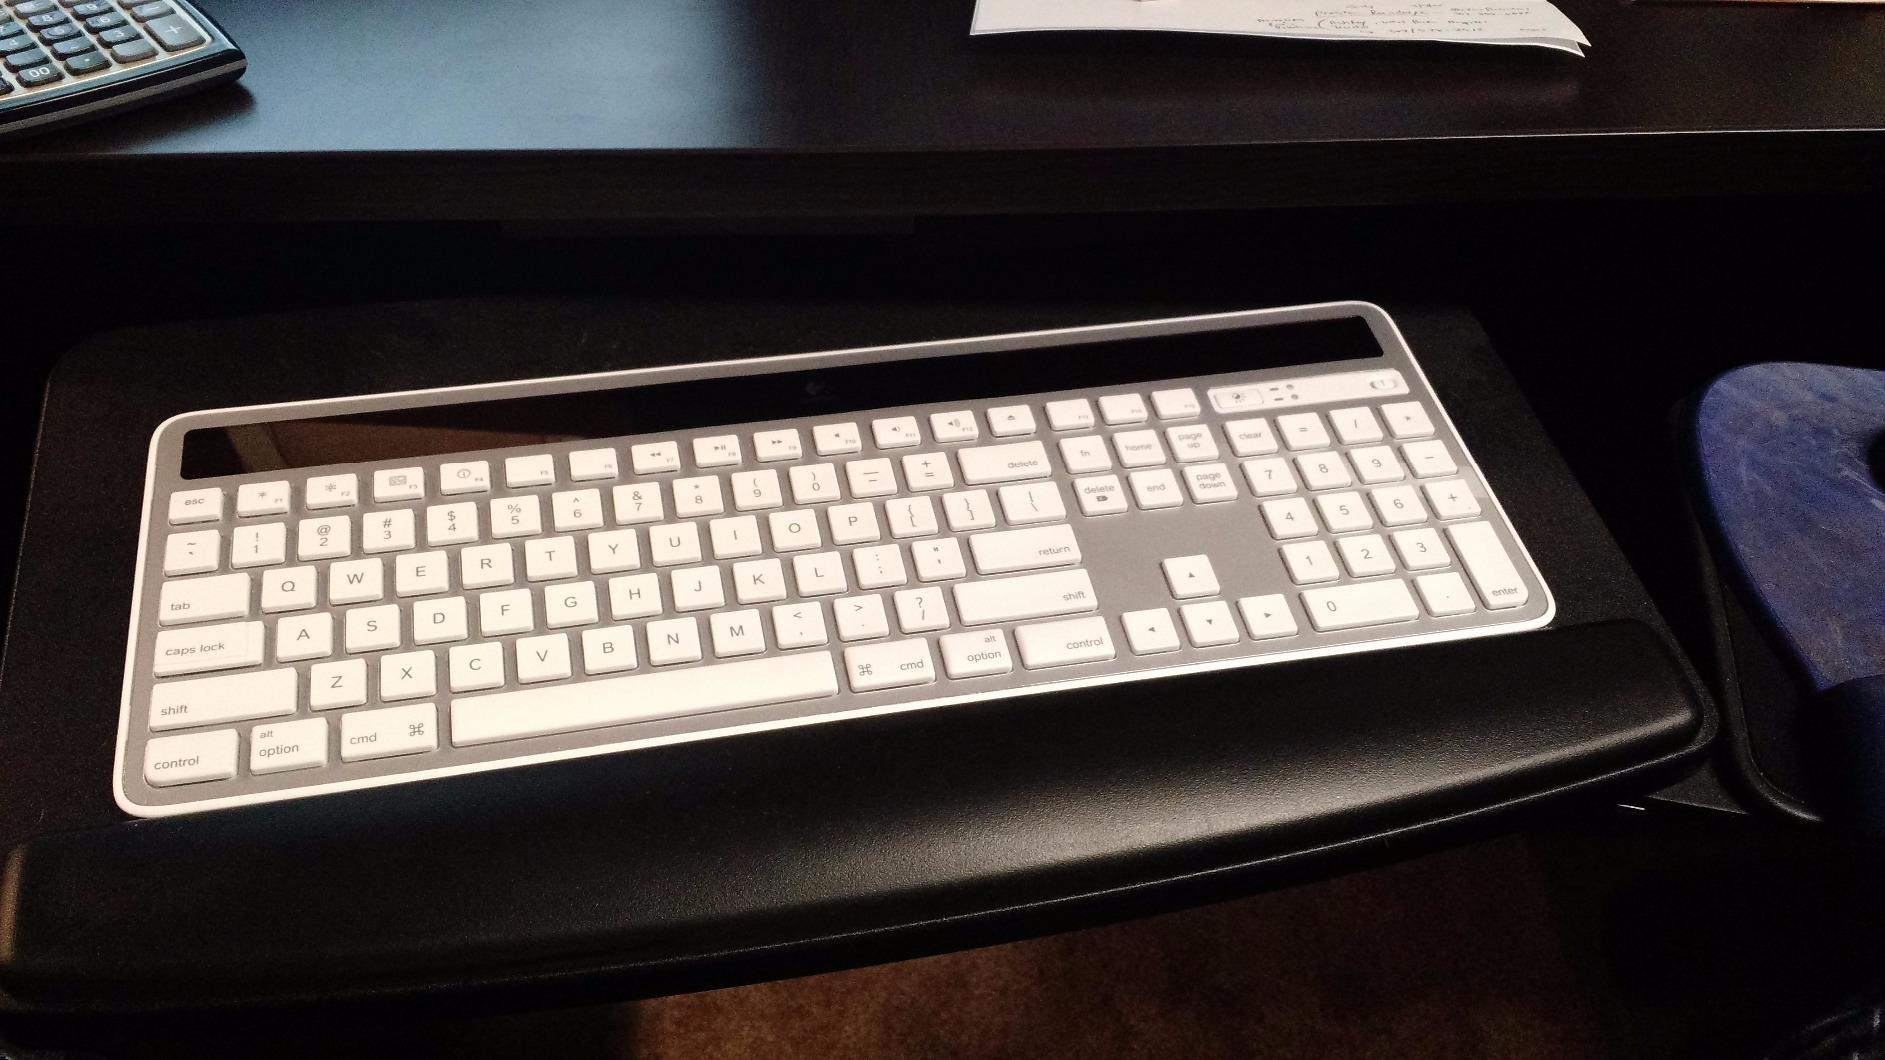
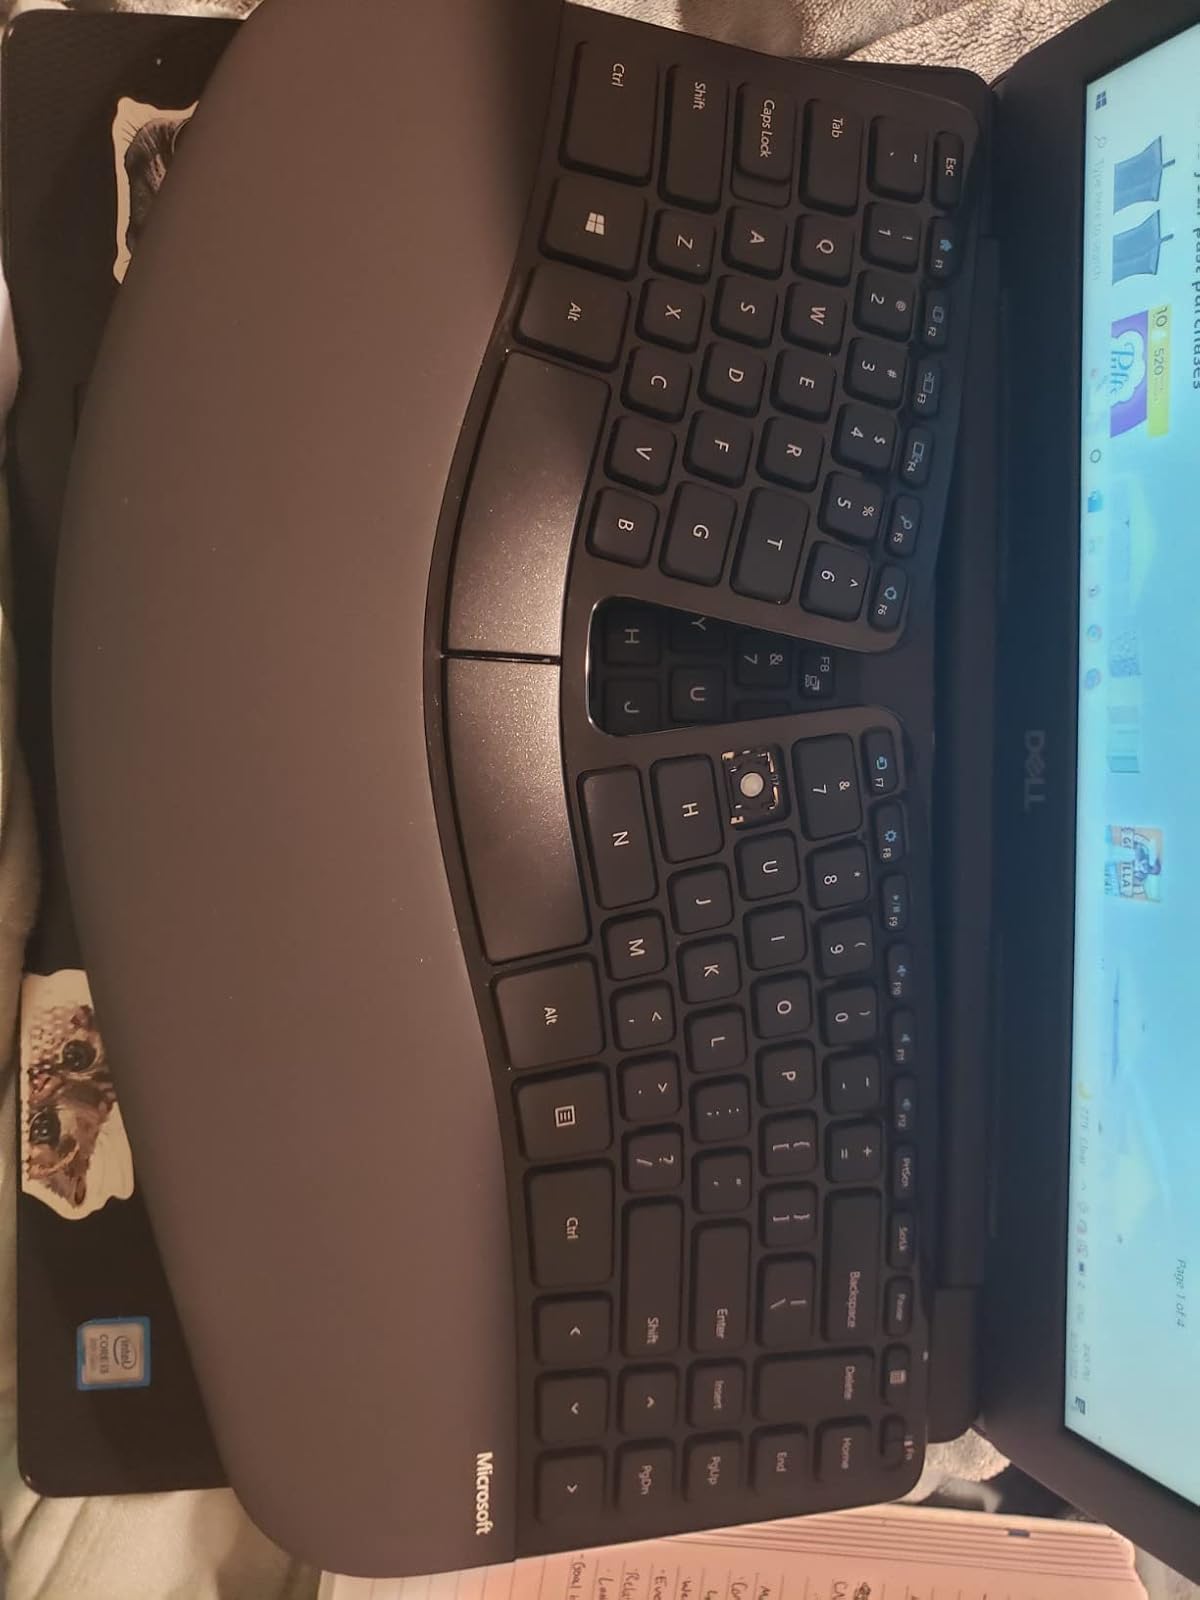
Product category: keyboard
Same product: no